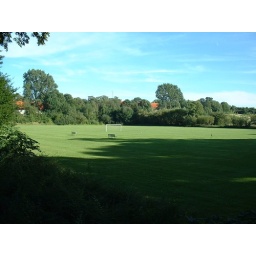
near a bus stop, just a lovely little playing field